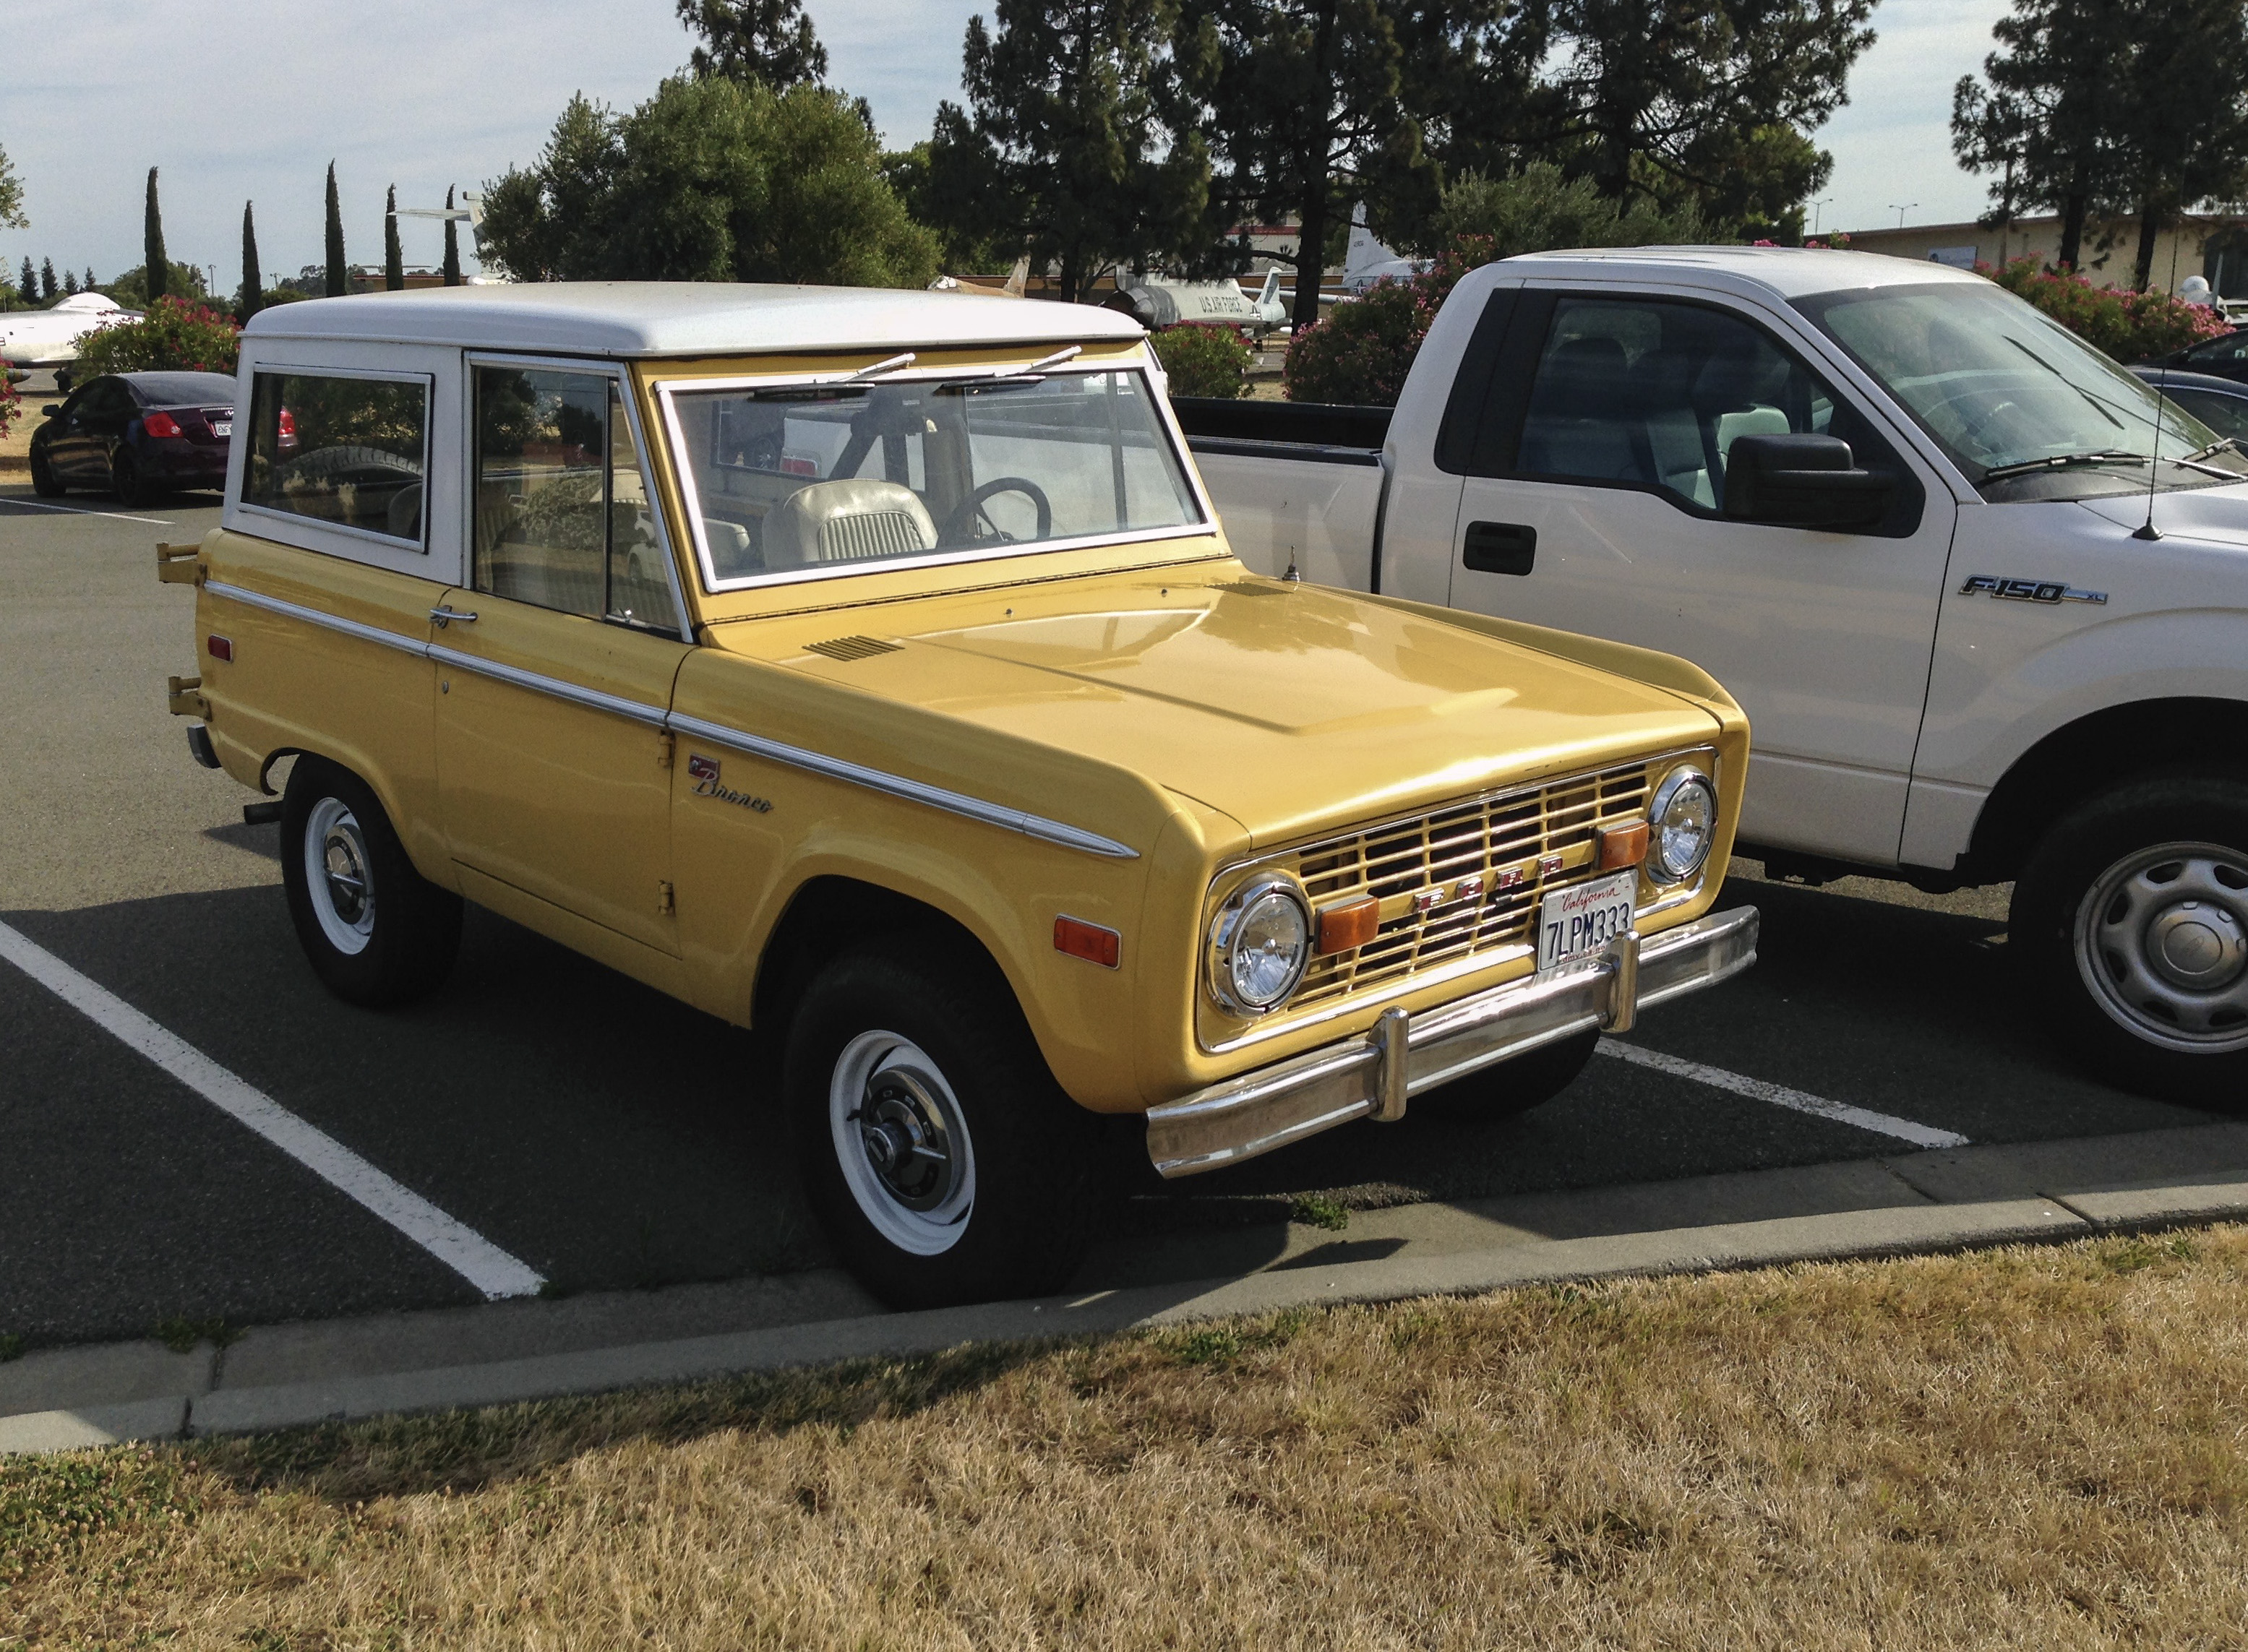
car, jeep, truck, vehicle, bumper, ford, sedan, bronco, pickup truck, off road vehicle, sport utility vehicle, land vehicle, automobile make, automotive exterior, family car, compact sport utility vehicle